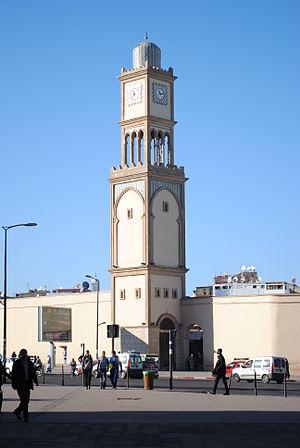
Tour de l'Horloge